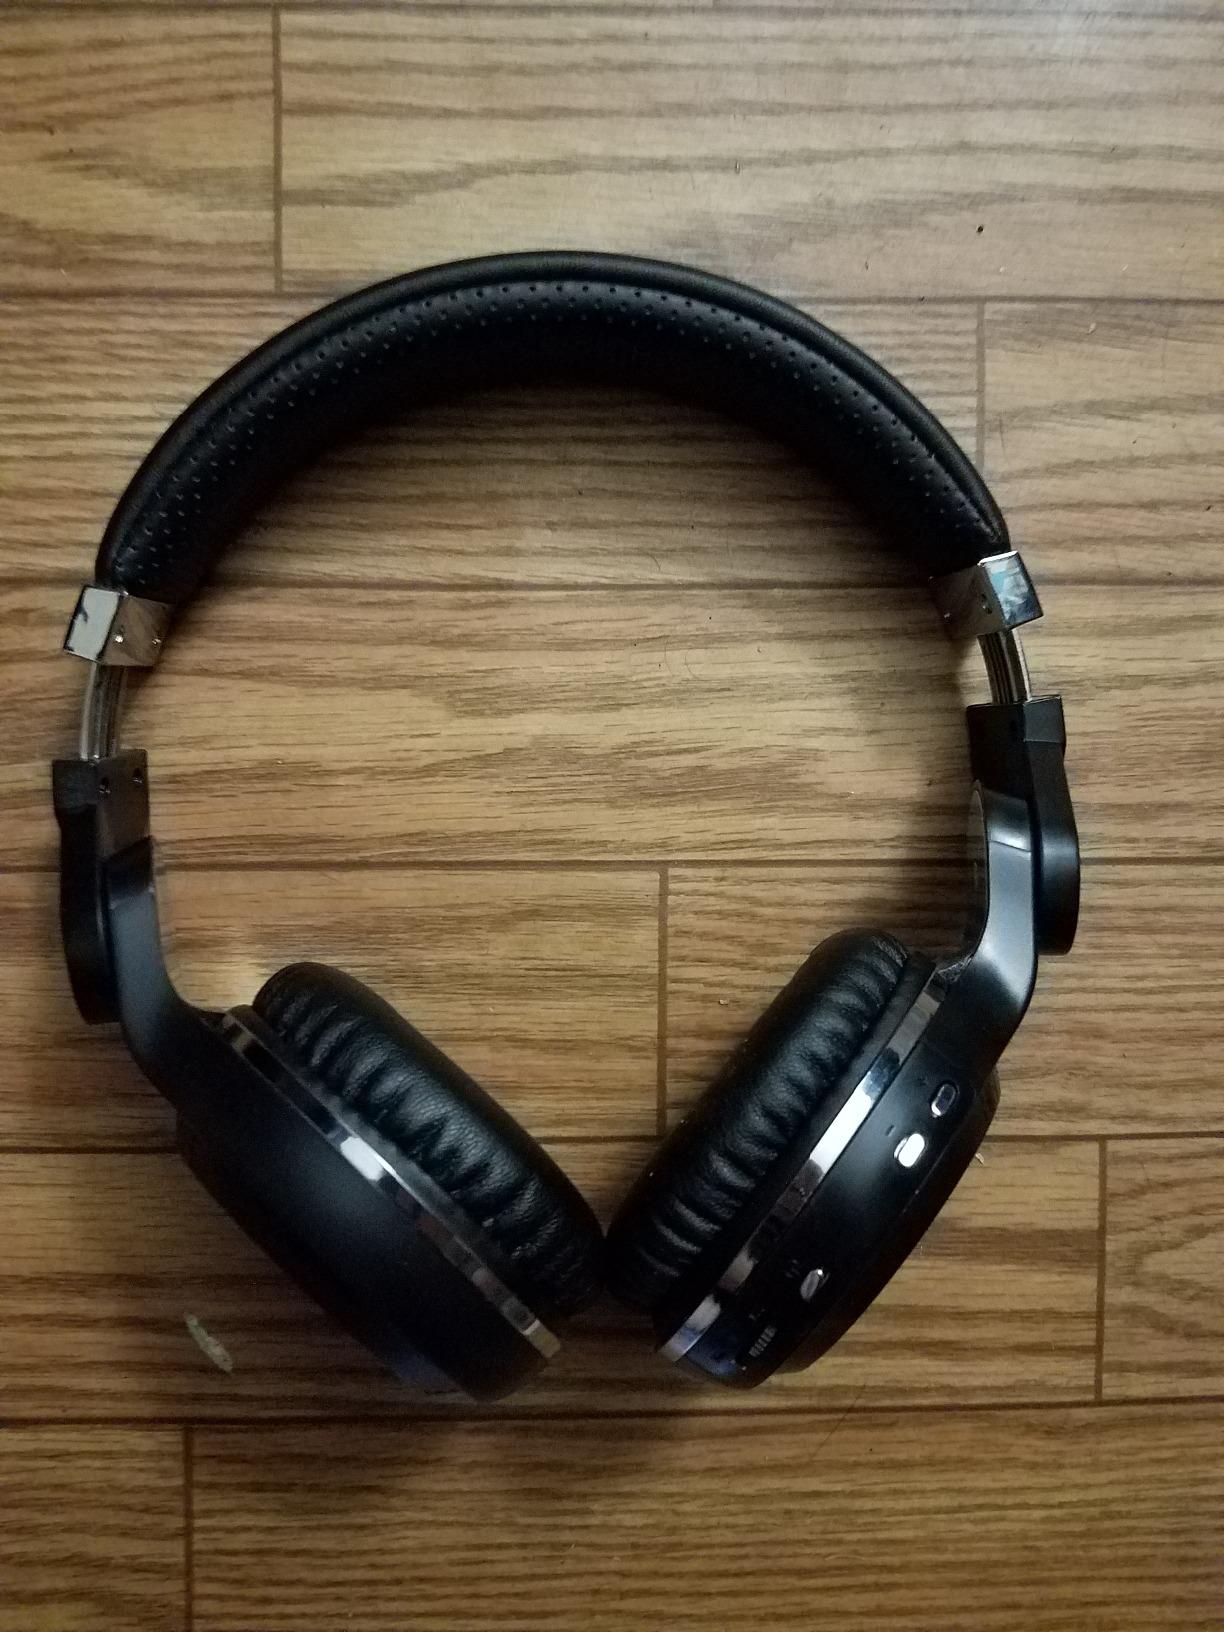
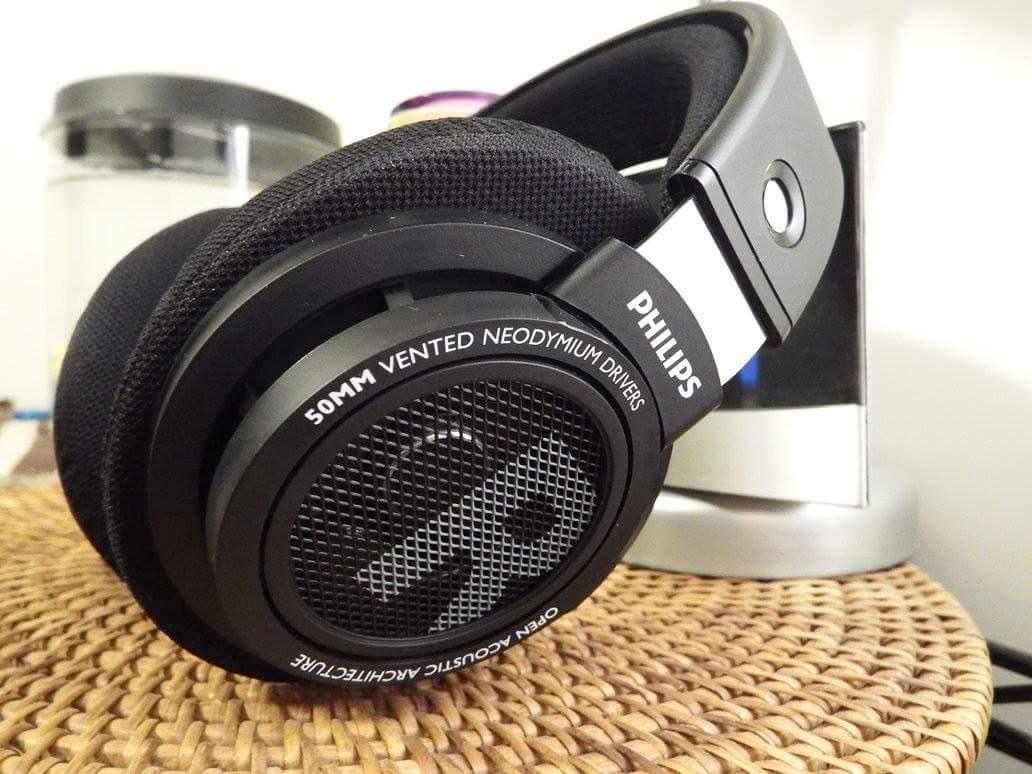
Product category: headphones
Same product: no